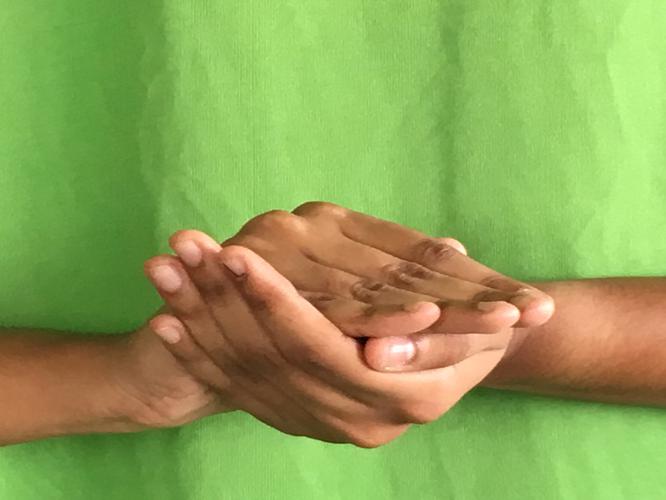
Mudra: Samputa
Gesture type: double_hand